Nicolas Winding Refn

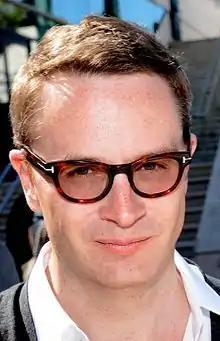
Refn at the 2013 Cannes Film Festival

Nicolas Winding Refn (born 29 September 1970) is a Danish film director, screenwriter, and producer.